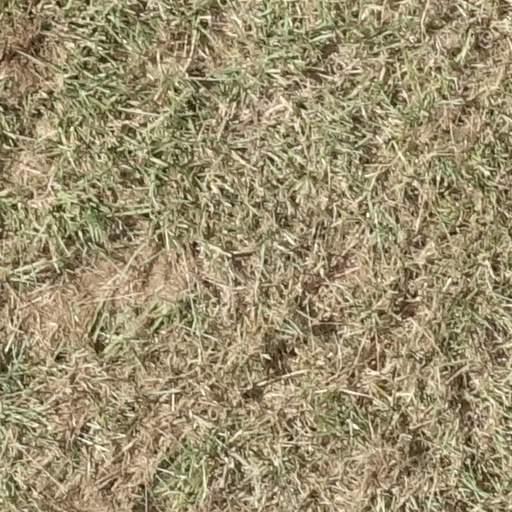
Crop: sorghum